Gotteslob

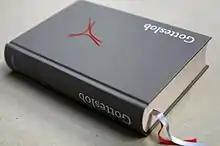
"Gotteslob", 2013

Gotteslob ("Praise of God") is the title of the hymnbook authorized by the Catholic dioceses in Germany, Austria, South Tyrol, Luxembourg and Liège, Belgium. First published in Advent 2013, it is the current official hymnal for German-speaking Catholics, succeeding the first common German hymnal, the 1975 edition of the same name. Each diocese published a book containing a common section and a regional section. The first editions amounted to around 4 million copies.